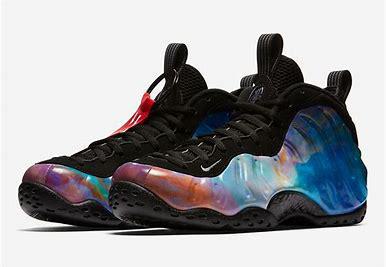
Brand: Nike
Model: Air Foamposite One